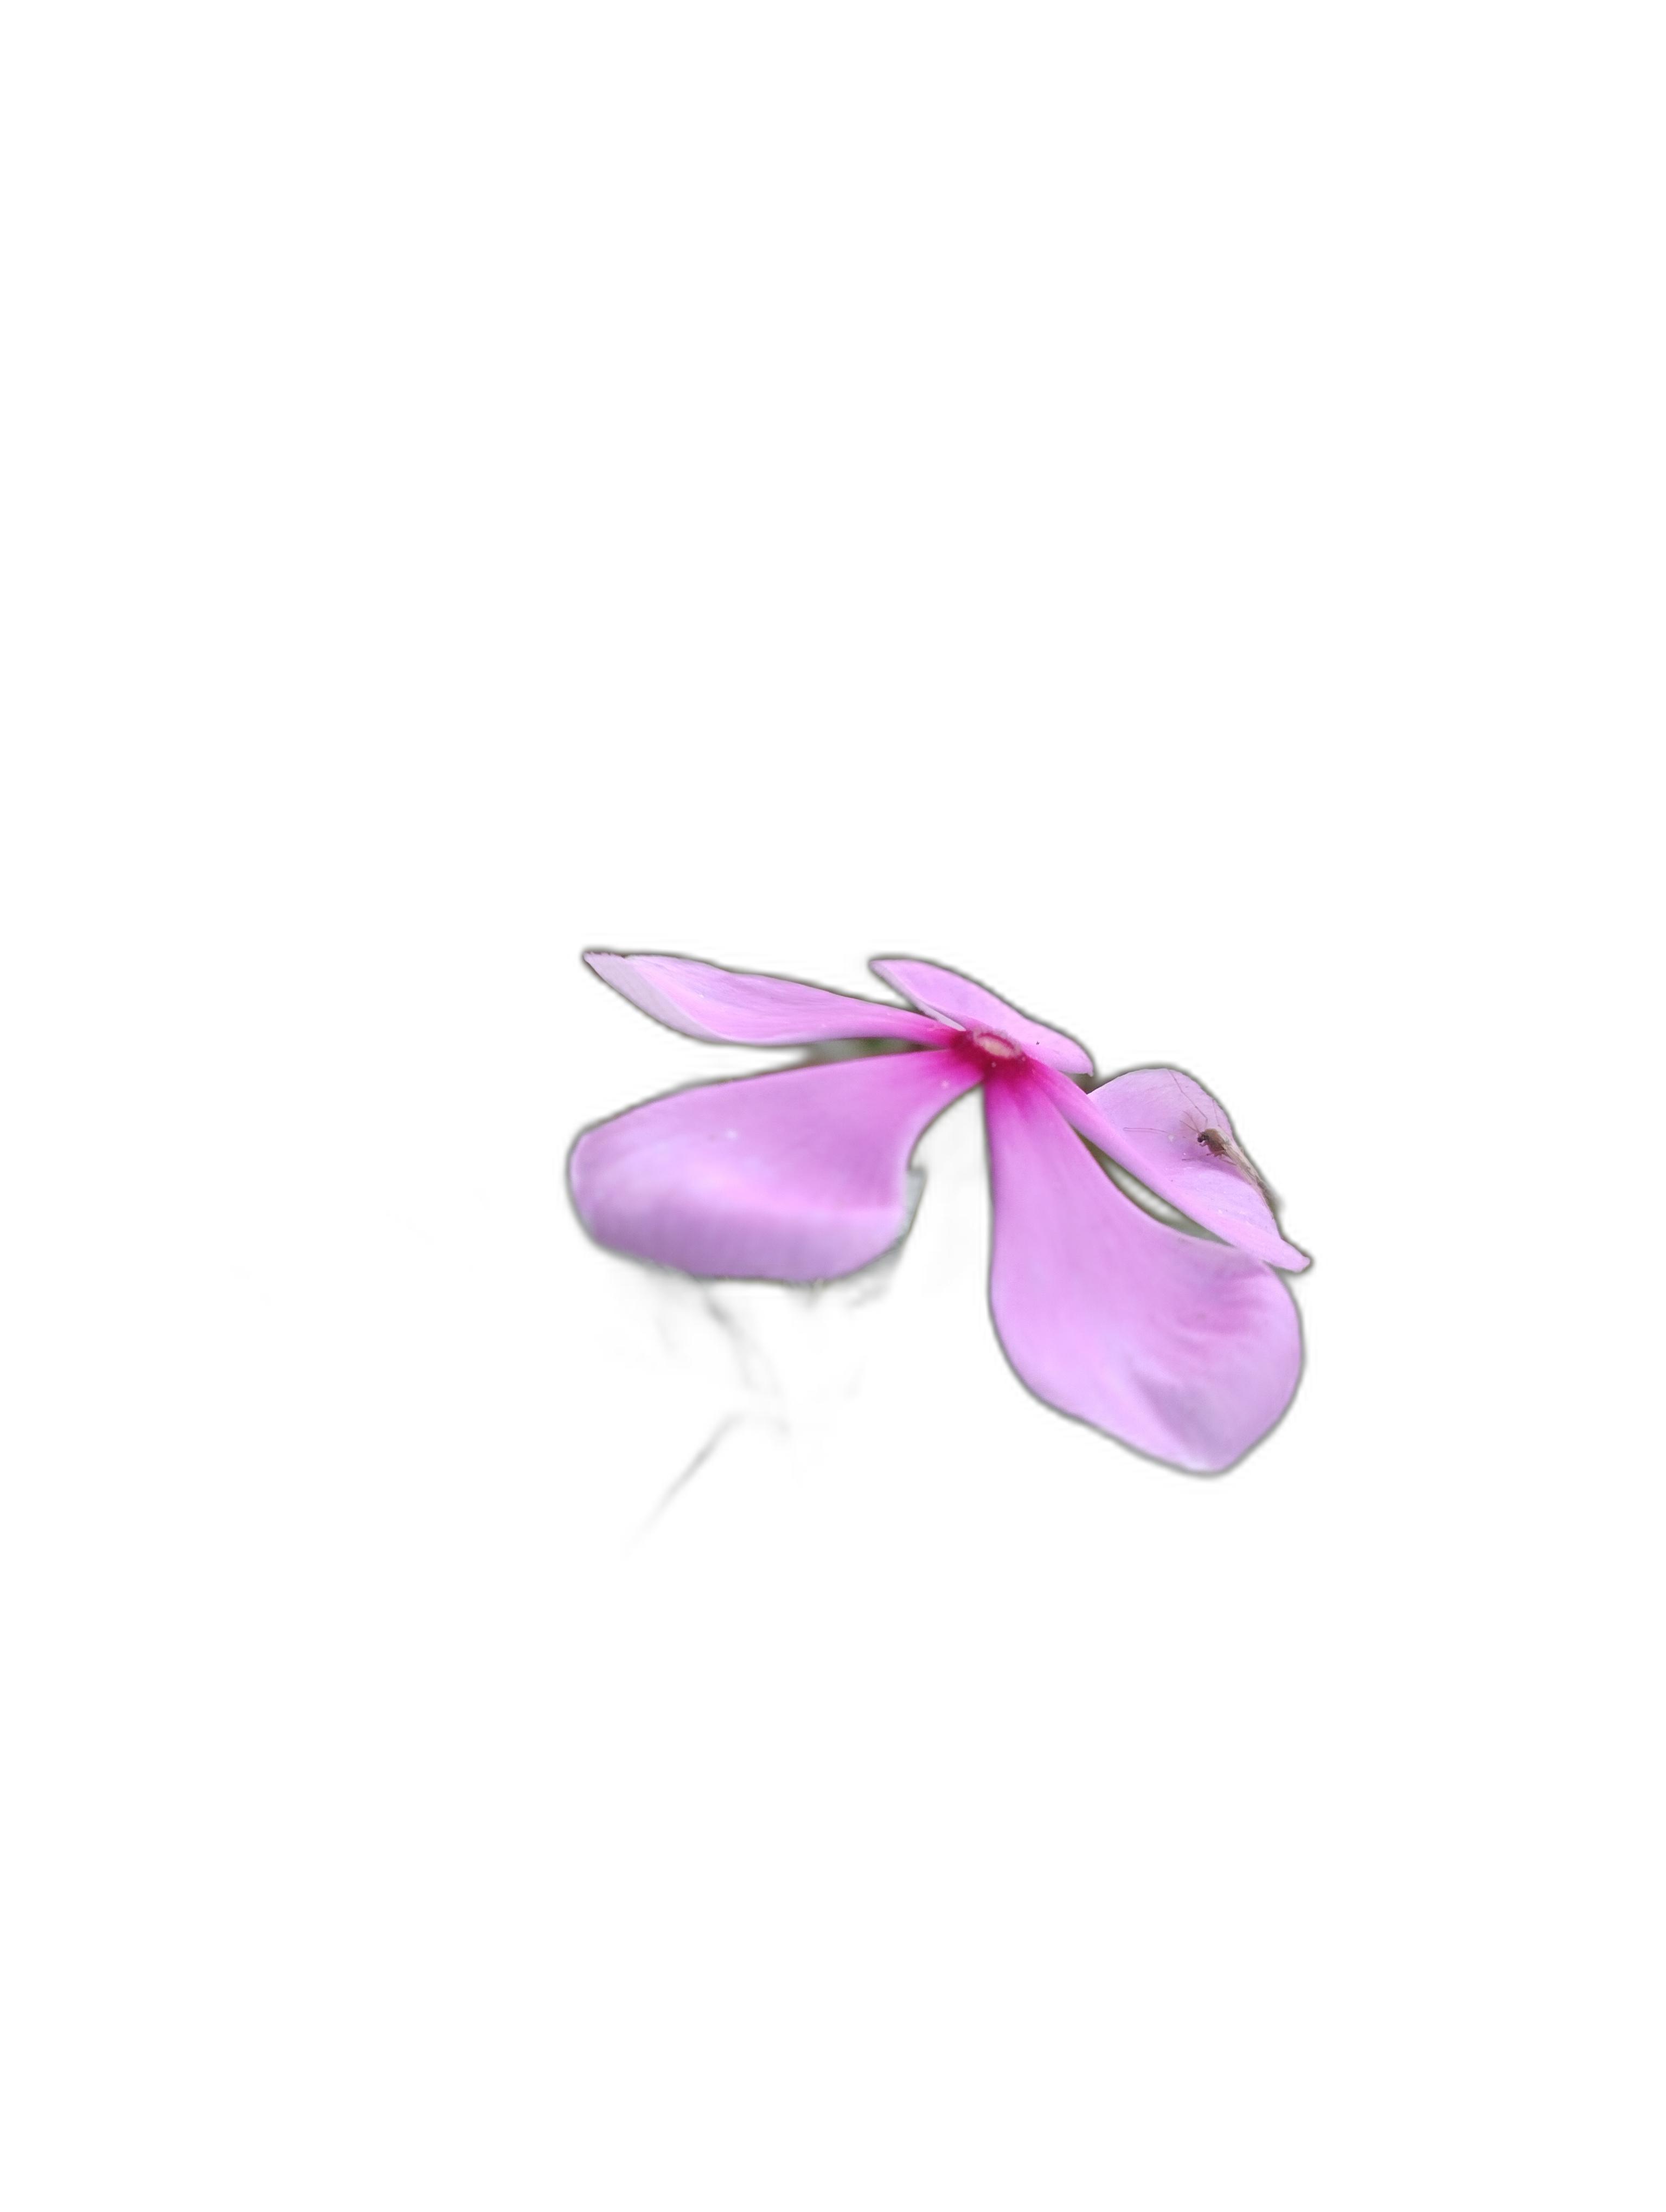
Label: Madagascar periwinkle